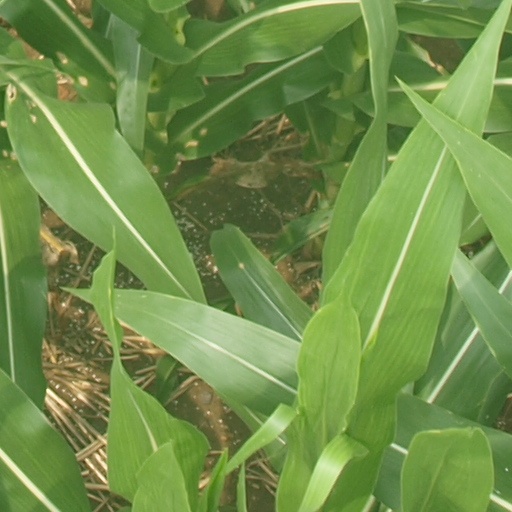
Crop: maize; corn